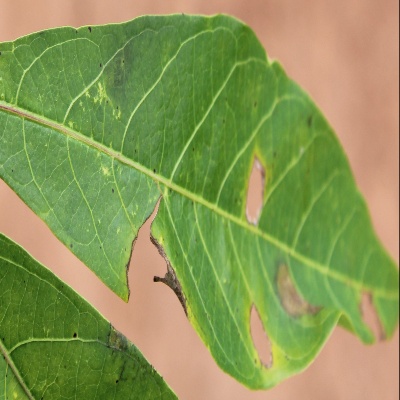
Crop: Cassava
Condition: brown spot